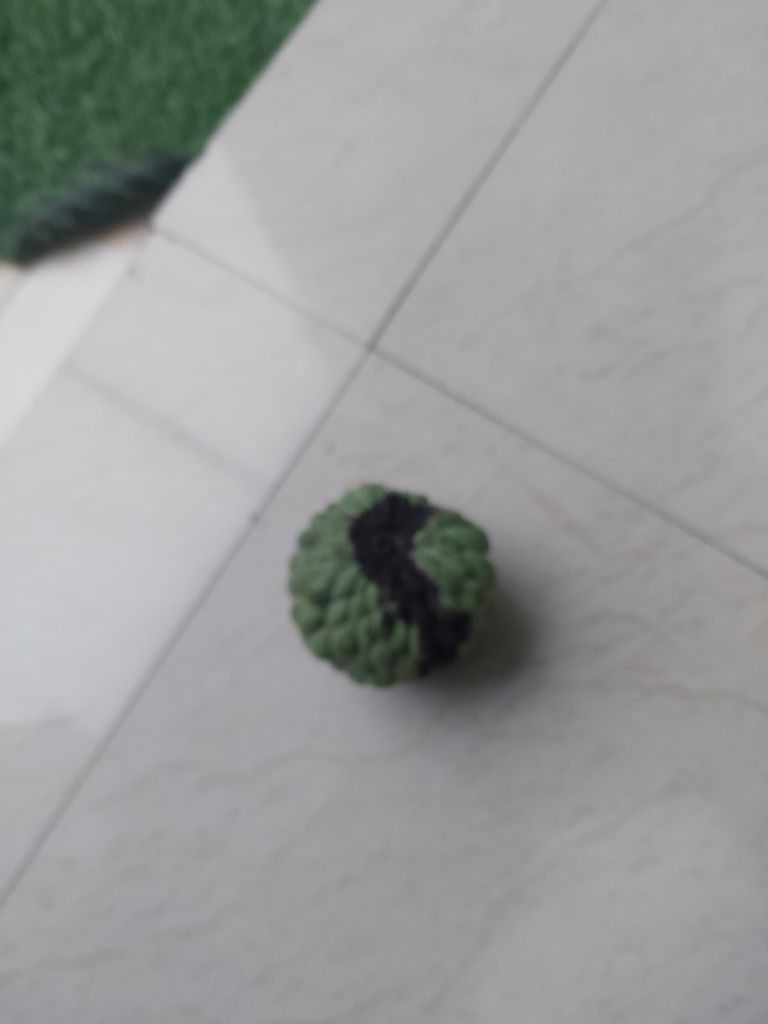
Disease label: Diplodia Rot